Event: Nepal Earthquake
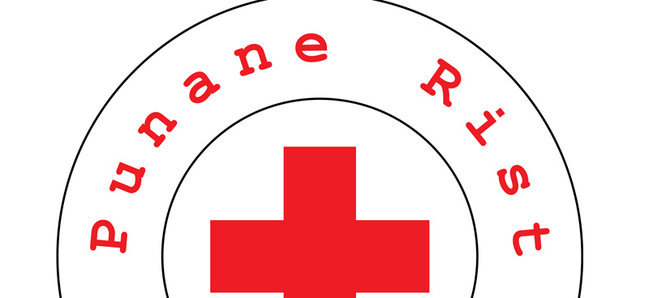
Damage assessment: no_damage